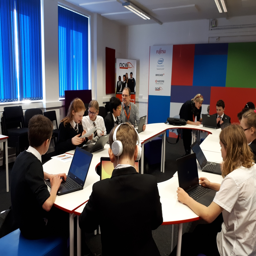
group of students around a table using laptops